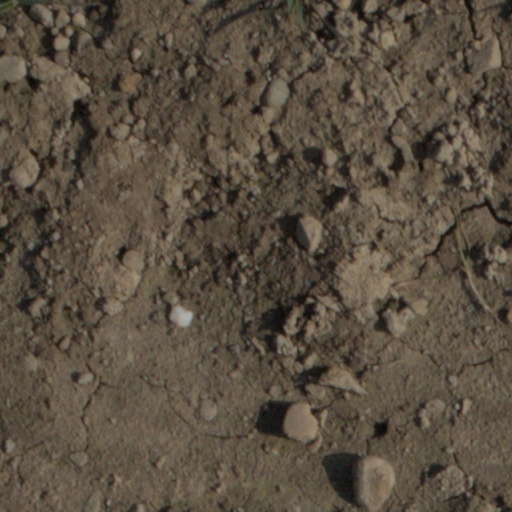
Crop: wheat